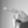
ASL letter: P